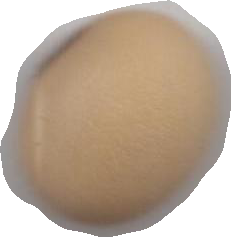
Variety: Anjasmoro